2012 Washington Referendum 74

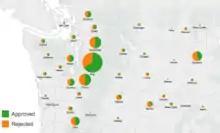
Results by county. Size shows total votes cast, Approved is green, Rejected is orange

Referendum 74 (R-74 or Ref 74) was a Washington state referendum to approve or reject the February 2012 bill that would legalize same-sex marriage in the state. On June 12, 2012, state officials announced that enough signatures in favor of the referendum had been submitted and scheduled the referendum to appear on the ballot in the November 6 general election. The law was upheld by voters in the November 6, 2012 election by a final margin of 7.4% (53.7% approve, 46.3% reject) and the result was certified on December 5.